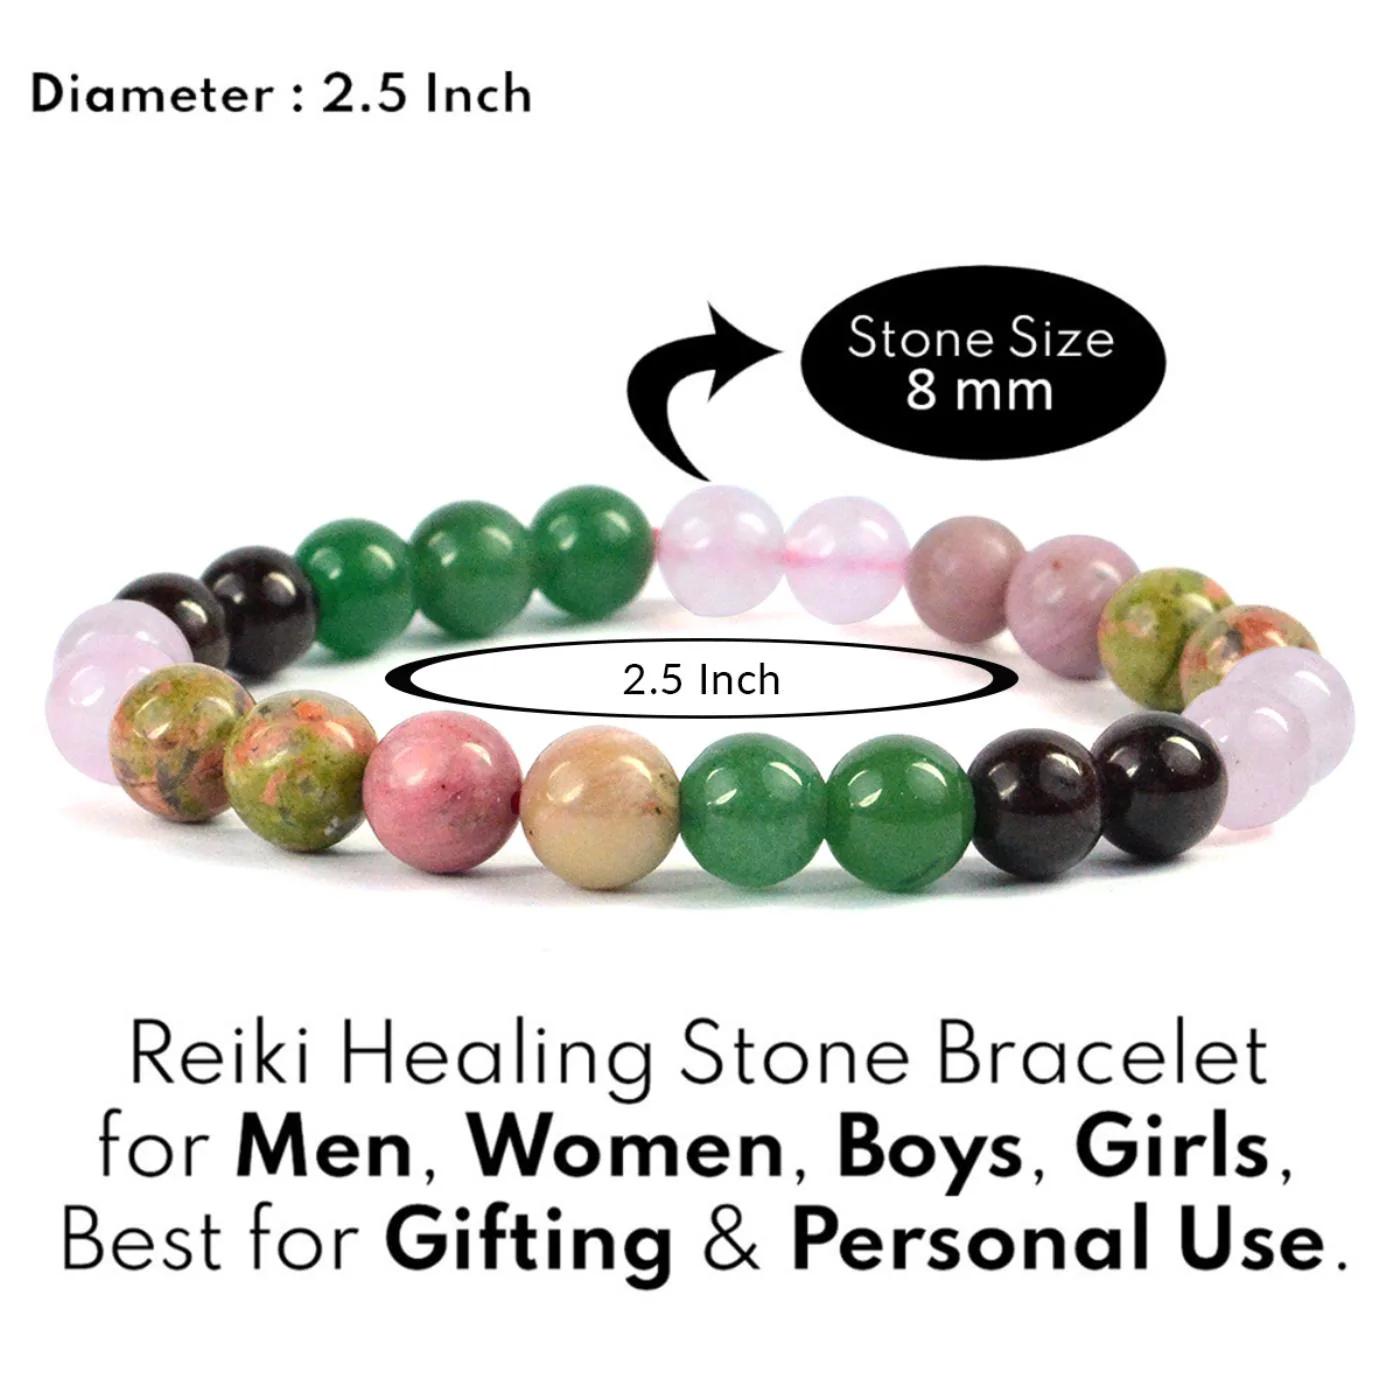
Reiki Crystal Products Relationship Bracelet Round Bead 8mm Bracelet For Reiki Healing And Crystal Healing
Type: Bracelets & Bangles
Brand: Reiki Crystal Products
Price: Rs. 797
Relationship Healer – In our lives relationship is very important. In fact relationship is everything. Our life depends upon our relationships and relationship plays a very important role in our life. The information provided is based on individual experience and should not be treated as medical advice. Inadvertent use of it will not be our responsibility.Relationship Healer – In our lives relationship is very important. In fact relationship is everything. Our life depends upon our relationships and relationship plays a very important role in our life. The information provided is based on individual experience and should not be treated as medical advice. Inadvertent use of it will not be our responsibility.Relationship Healer – In our lives relationship is very important. In fact relationship is everything. Our life depends upon our relationships and relationship plays a very important role in our life. The information provided is based on individual experience and should not be treated as medical advice. Inadvertent use of it will not be our responsibility.Relationship Healer – In our lives relationship is very important. In fact relationship is everything. Our life depends upon our relationships and relationship plays a very important role in our life. The information provided is based on individual experience and should not be treated as medical advice. Inadvertent use of it will not be our responsibility. Relationship Healer – In our lives relationship is very important. In fact relationship is everything. Our life depends upon our relationships and relationship plays a very important role in our life. The information provided is based on individual experience and should not be treated as medical advice. Inadvertent use of it will not be our responsibility.
Features: Streachable Elastic Handmade Relationship Bracelet | Diameter - 2.5Inch | Stone Size - 8mm | Shape - Round,Natural Healing Stone for Reiki Healing, Crystal Healing, Numerology, Tarot, Astrology & Feng Shui,100% Authentic, Original and Natural Healing Stone / Crystal - small holes, crack marks on the surface or inside the stones are often visible,Material : Natural Healing Stones See Images & Product Description For Healing Properties /Advantages,Stylish Party-Daily-Office-Casual Wear Reiki Healing Stone Bracelet for Men, Women, Boys, Girls. Best for Gifting & Personal Use. Charged By Reiki Grand Master & Vastu Expert
Included: Pack-Of-1-X-Relationship-8mm-Bracelet